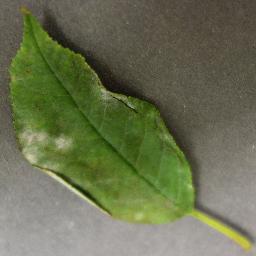
Label: Cherry___Powdery_mildew